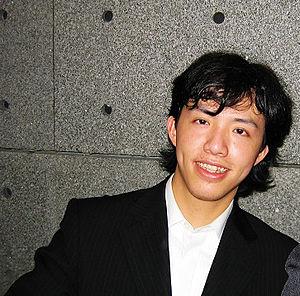
Yundi Li à Centre culturel Macao
Date indéterminée